Braak staging

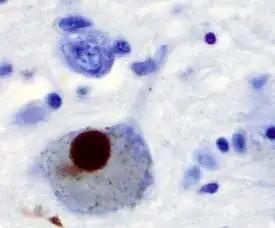
Positive Alpha-Synuclein staining of a Lewy body in a patient with Parkinson's disease.

Braak staging refers to two methods used to classify the degree of pathology in Parkinson's disease and Alzheimer's disease. These methods are used both in research and for the clinical diagnosis of these diseases and are obtained by performing an autopsy of the brain.